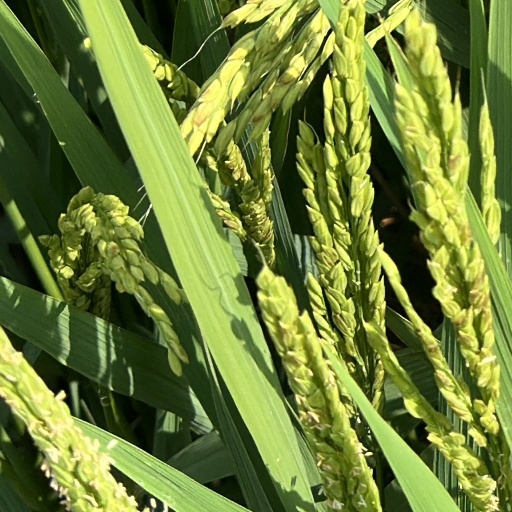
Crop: rice